Roman–Parthian War of 161–166

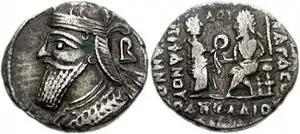
Coin of Vologases IV, king of Parthia, from 162

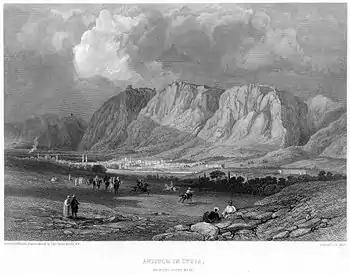
Antioch from the southwest (engraving by William Miller after a drawing by H. Warren from a sketch by Captain Byam Martin, R.N., 1866)

There was threat of war on other frontiers as well—in Britain, and in Raetia and Upper Germany, where the Chatti of the Taunus mountains had recently crossed over the "limes". Marcus Aurelius, who had become emperor on Pius' death on 7 March 161, was unprepared. Pius seems to have given him no military experience; the biographer writes that Marcus spent the whole of Pius' twenty-three-year reign at the emperor's side—and not in the provinces, where most previous emperors had spent their early careers. Marcus made the necessary appointments: Marcus Statius Priscus, the governor of Britain, was sent to replace Severianus as governor of Cappadocia, and was in turn replaced by Sextus Calpurnius Agricola.